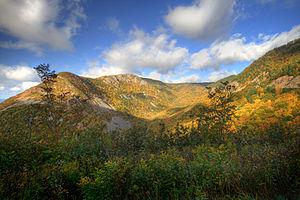
Le parc national des Hautes-Terres-du-Cap-Breton est un parc national canadien situé dans le Nord de l'île du Cap-Breton en Nouvelle-Écosse.
Le plateau du Cap-Breton domine le nord de l'île du Cap-Breton, en Nouvelle-Écosse. 70 % de sa superficie est comprise dans le parc national des Hautes-Terres-du-Cap-Breton. Ce plateau fait partie des Appalaches et son altitude moyenne est de 350 mètres bien que certains sommets font plus de 500 mètres de haut. La colline White, le plus haut sommet de la province, est d'ailleurs située dans le parc. Une des deux sources de la rivière Margaree se situe sur le plateau.
Chéticamp est une localité et le district numéro 1 de la municipalité du comté d'Inverness, située sur la côte occidentale de l’île du Cap-Breton en Nouvelle-Écosse. Elle forme avec Saint-Joseph-du-Moine et Margaree la région francophone et acadienne du comté. Ses habitants sont les Chéticantins ou parfois Chéticantains.